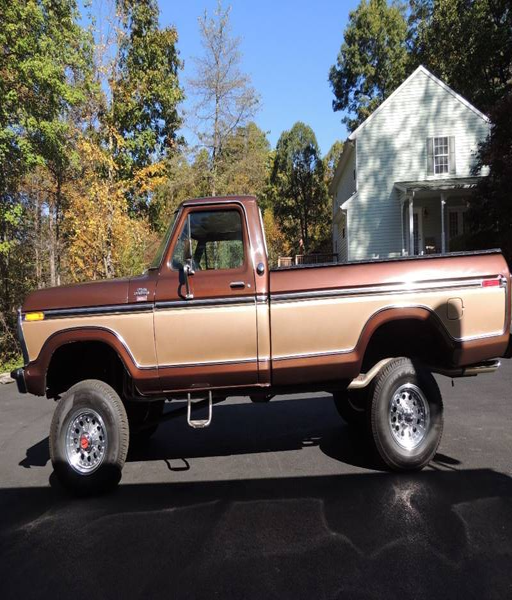
ford f - for sale at the best muscle cars in clarksburg md